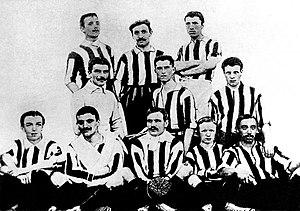
La saison 1905 du Foot-Ball Club Juventus est la sixième de l'histoire du club, créé quant à lui huit ans plus tôt en 1897.
La Juventus Football Club ou JFC, désignée aussi Juventus Turin ou plus familièrement appelée la Juve, mais également surnommée la Vecchia Signora ou bien encore les Bianconeri en italien, est un club de football professionnel italien basé dans la ville de Turin, dans la région du Piémont, dans le nord de l'Italie.